Argentina–Uruguay football rivalry

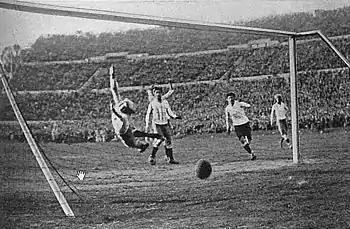
Uruguay's fourth goal, scored by striker Héctor Castro at the 1930 Final

In 1930 Uruguay organised the first FIFA World Cup. As two years before at the Summer Olympics, Argentina and Uruguay played the final, held in the Estadio Centenario in Montevideo. Argentina had previously defeated France, Mexico, Chile and the United States, while Uruguay beat Peru, Romania and Yugoslavia. Both teams thrashed United States and Yugoslavia for the same score (6–1) at the semifinals.